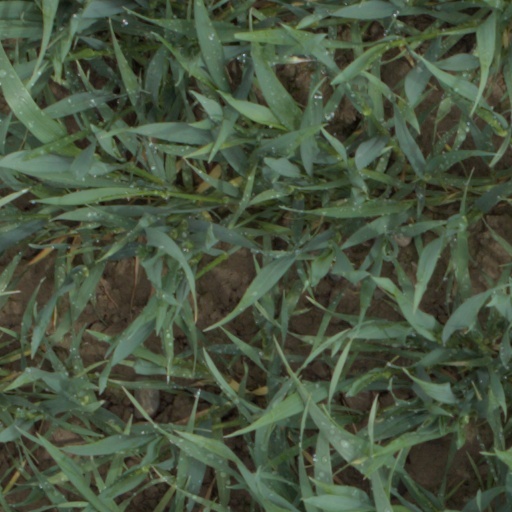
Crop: wheat